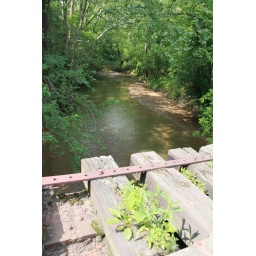
The Jones Falls river runs under the railroad bridge in Robert E. Lee park. June 2010.